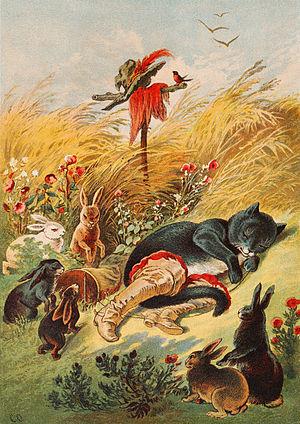
Le Maître chat ou le Chat botté est un conte franco-italien en prose racontant l'histoire d'un chat qui utilise la ruse et la tricherie pour offrir le pouvoir, la fortune et la main d'une princesse à son maître mal-né et sans-le-sou. L'auteur italien Giovanni Francesco Straparola semble avoir transcrit la plus ancienne version connue de cette histoire dans son livre Les Nuits facétieuses. La version classique de ce conte est écrite à la fin du XVIIᵉ siècle par Charles Perrault. Elle provient d'un manuscrit illustré, intitulé « Les Contes de ma mère l'Oye », et daté de 1695, soit deux ans avant la publication du recueil de huit contes de Perrault « Histoires ou contes du temps passé Avec des moralités » par Barbin en 1697. Le Chat botté connaît instantanément le succès et reste populaire de nos jours, malgré une morale ambiguë.